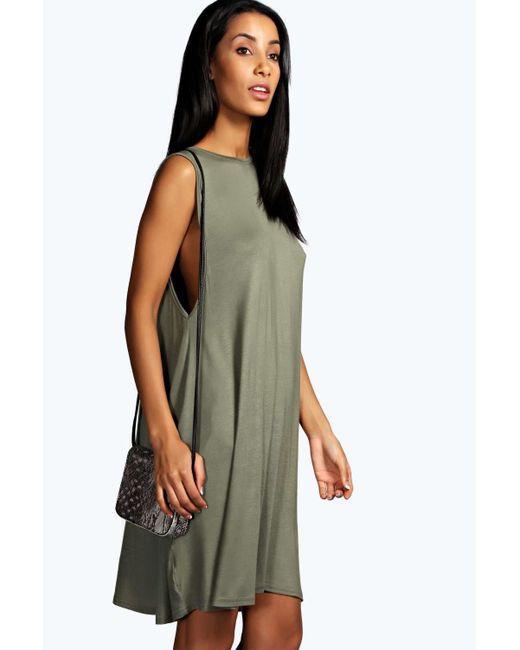
Drop-Armloch über dem Knie Swing-Kleid Grau